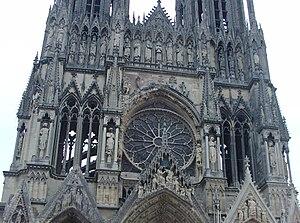
La cathédrale Notre-Dame de Reims est une cathédrale catholique romaine située à Reims, dans le département français de la Marne, en région Grand Est. Elle est connue pour avoir été, à partir du XIᵉ siècle, le lieu de la quasi-totalité des sacres des rois de France.
Bernard de Soissons était un architecte français du XIIIᵉ siècle, qui fut le dernier des quatre architectes de la cathédrale de Reims, à la construction de laquelle il travailla de 1255 à 1290 ou de 1259 à 1294 selon les sources.